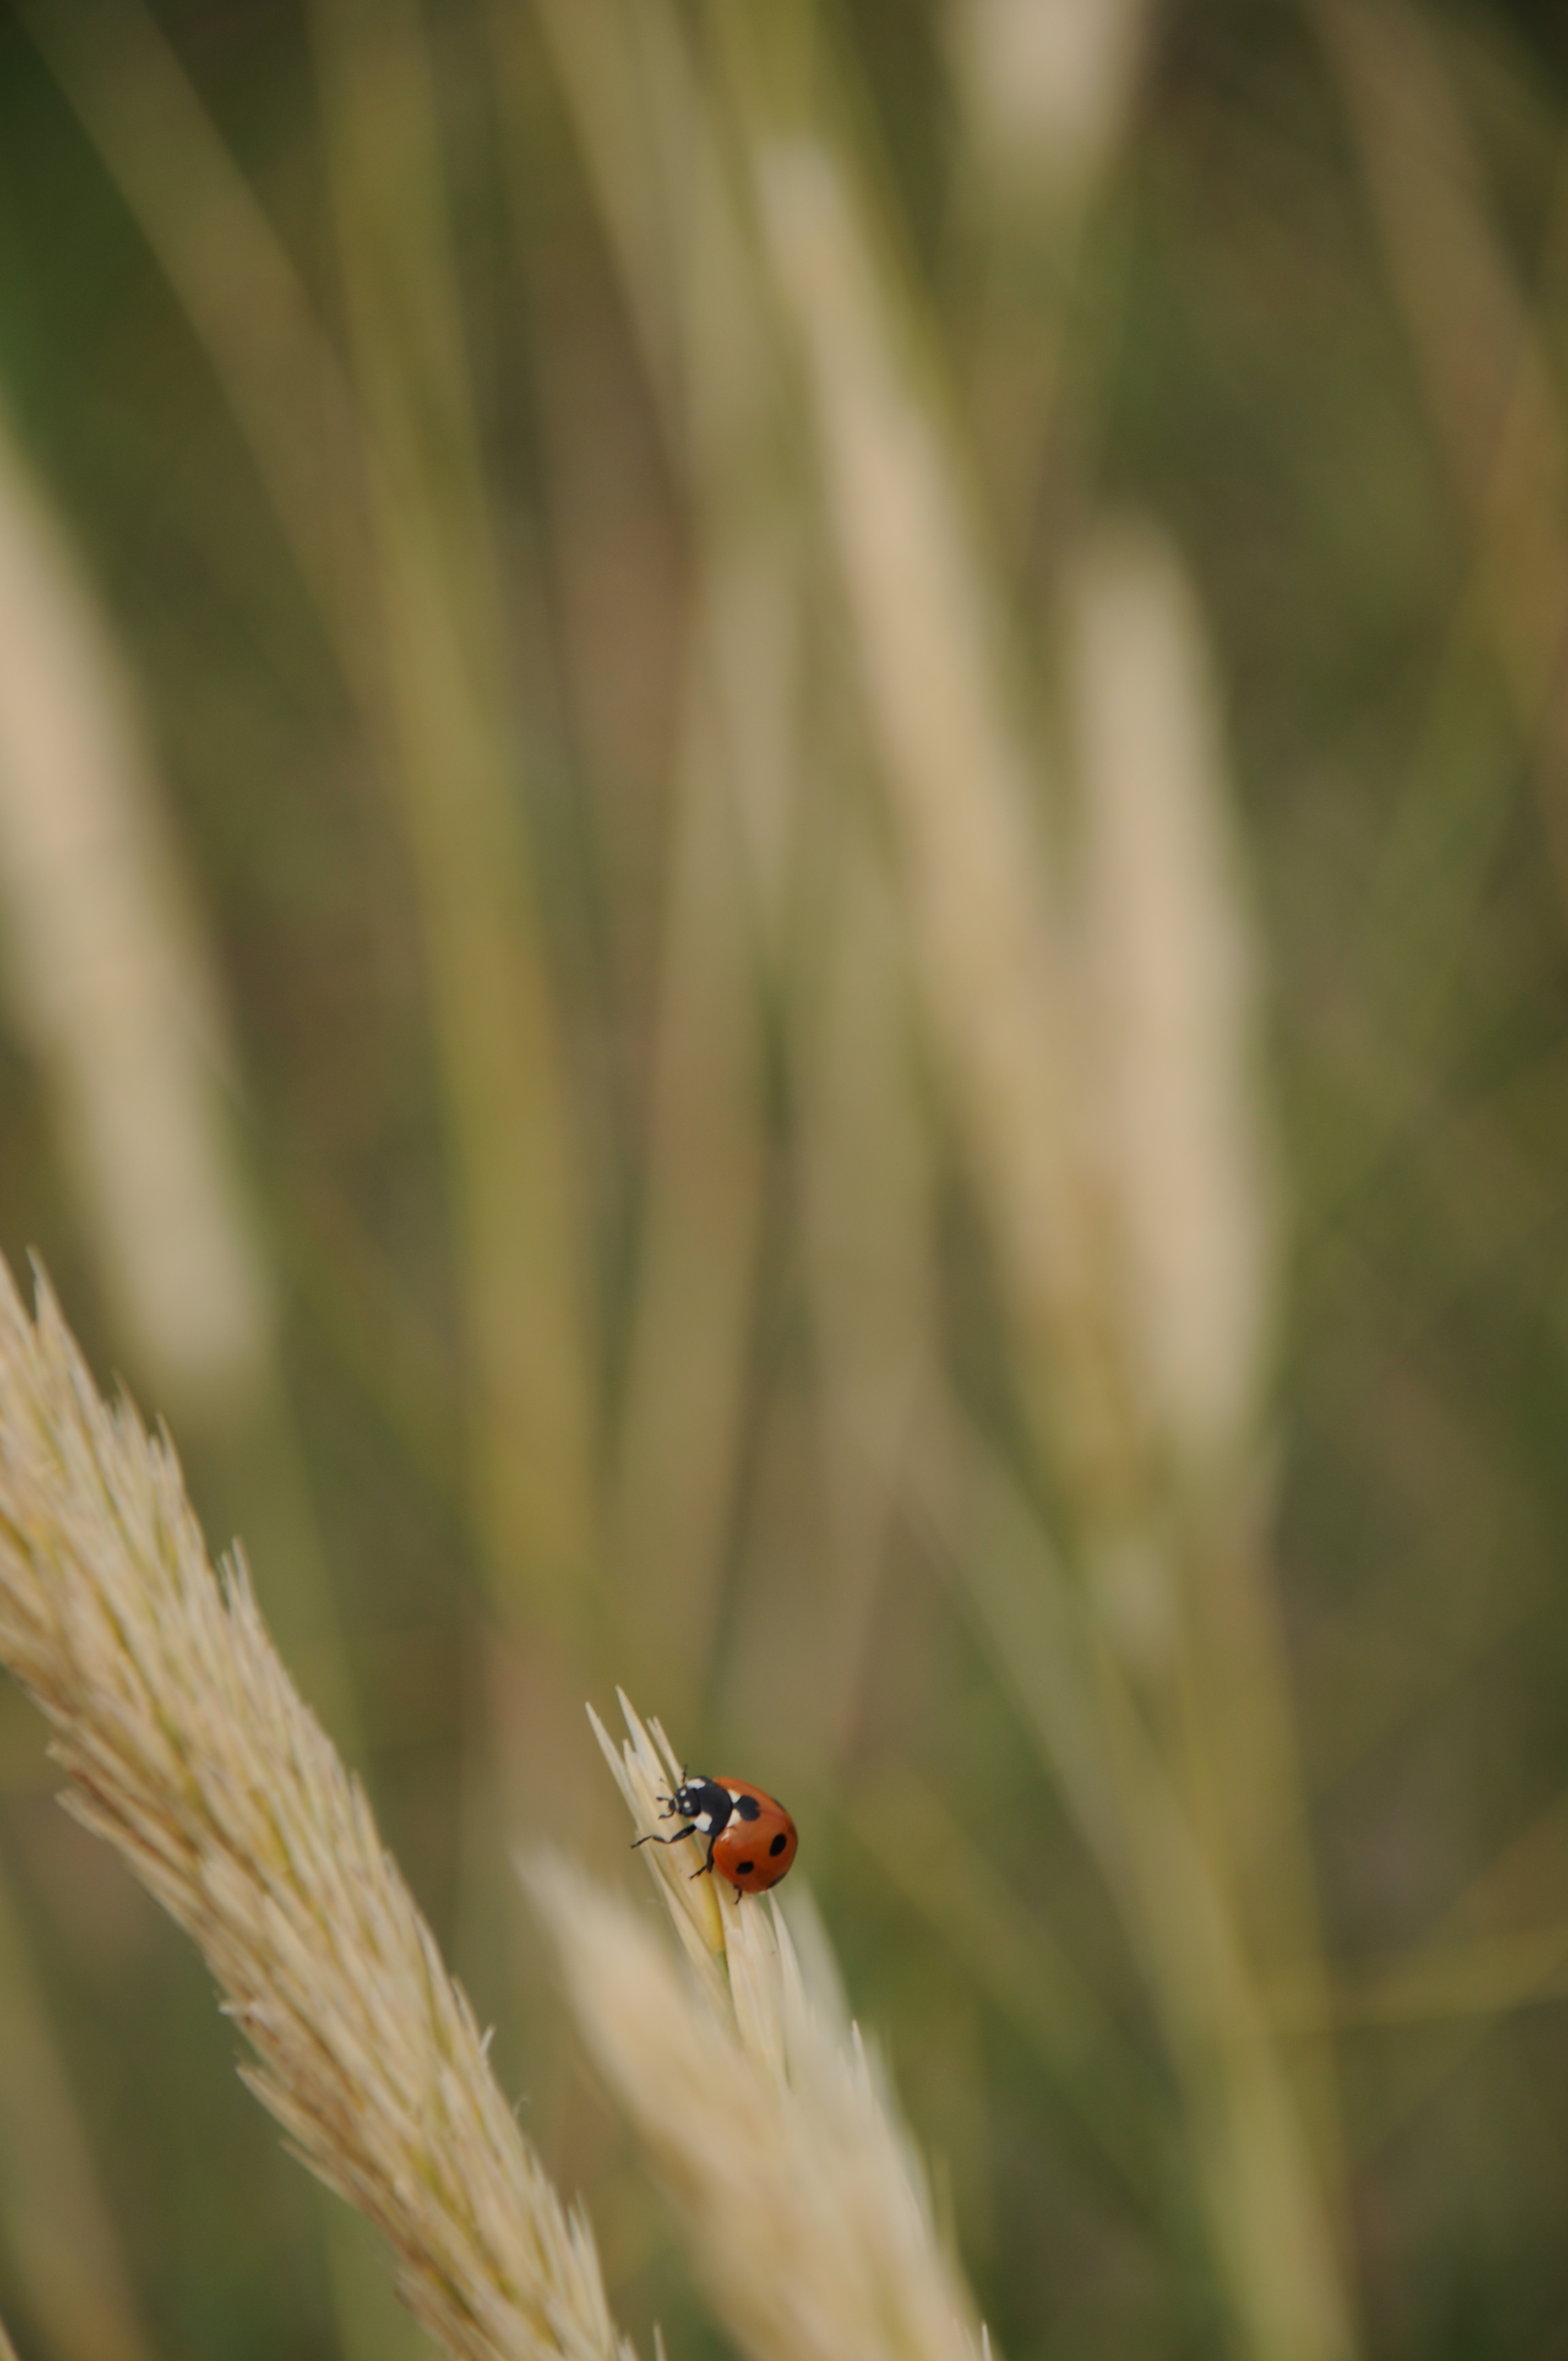
nature, grass, branch, photography, flower, green, red, insect, ladybug, flora, fauna, invertebrate, close up, animals, bee, straw, macro photography, grass family, plant stem